Hyperpallium

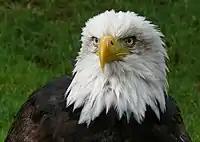

The hyperpallium (formerly called the hyperstriatum or the wulst) is the destination for lemnothalamic projections in birds. The projections as well as the granular cells at the destination of the lemnothalamic projections to the hyperpallium are similar in morphology, electrophysiology, retinotopic organization, and columnar organization to the striate cortex in mammals. These avian granular cells are thought to have evolved independently in birds, as they do not appear in reptiles.